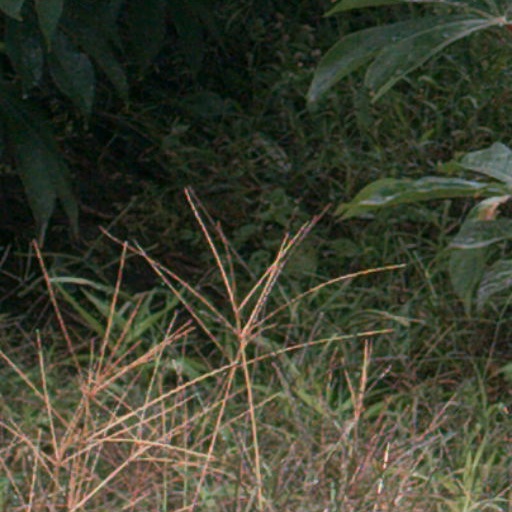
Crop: cassava